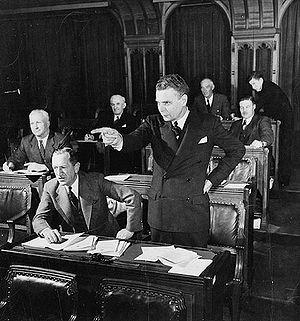
John G. Diefenbaker, député, faisant une intervention à la Chambre des communes, Ottawa, Canada
La 23ᵉ législature du Canada est en session du 14 octobre 1957 au 1ᵉʳ février 1958. Sa composition est déterminée par les élections de 1957, tenues le 10 juin 1957, et légèrement modifiée par des démissions et des élections partielles survenues avant les élections de 1958.
La 24ᵉ législature du Canada est en session du 21 mai 1958 au 19 avril 1962. Sa composition est déterminée par les élections de 1958, tenues le 31 mars 1958, et légèrement modifiée par des démissions et des élections partielles survenues avant les élections de 1962.
La 25ᵉ législature du Canada fut en session du 27 septembre 1962 au 6 février 1963. Sa composition fut déterminée par les élections de 1962, tenues le 18 juin 1962, et fut légèrement modifiée par des démissions et des élections partielles survenues avant les élections de 1963.
Cet article traite des événements qui se sont produits durant l'année 1957 au Canada.
John George Diefenbaker est un homme d'État. Il est le 13ᵉ Premier ministre du Canada du 21 juin 1957 au 22 avril 1963 et le seul du Parti progressiste-conservateur entre 1935 et 1979.